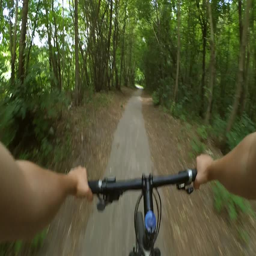
a man on a bicycle rides fast on a dirt road in the forest .